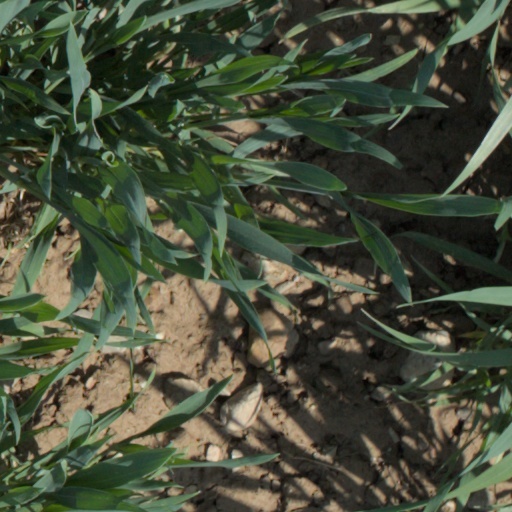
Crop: wheat